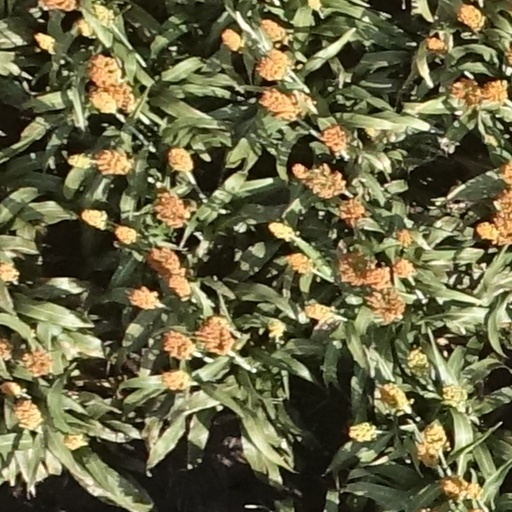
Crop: sorghum